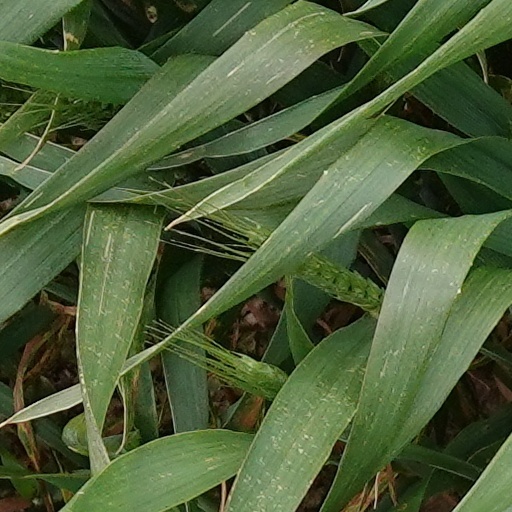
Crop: wheat